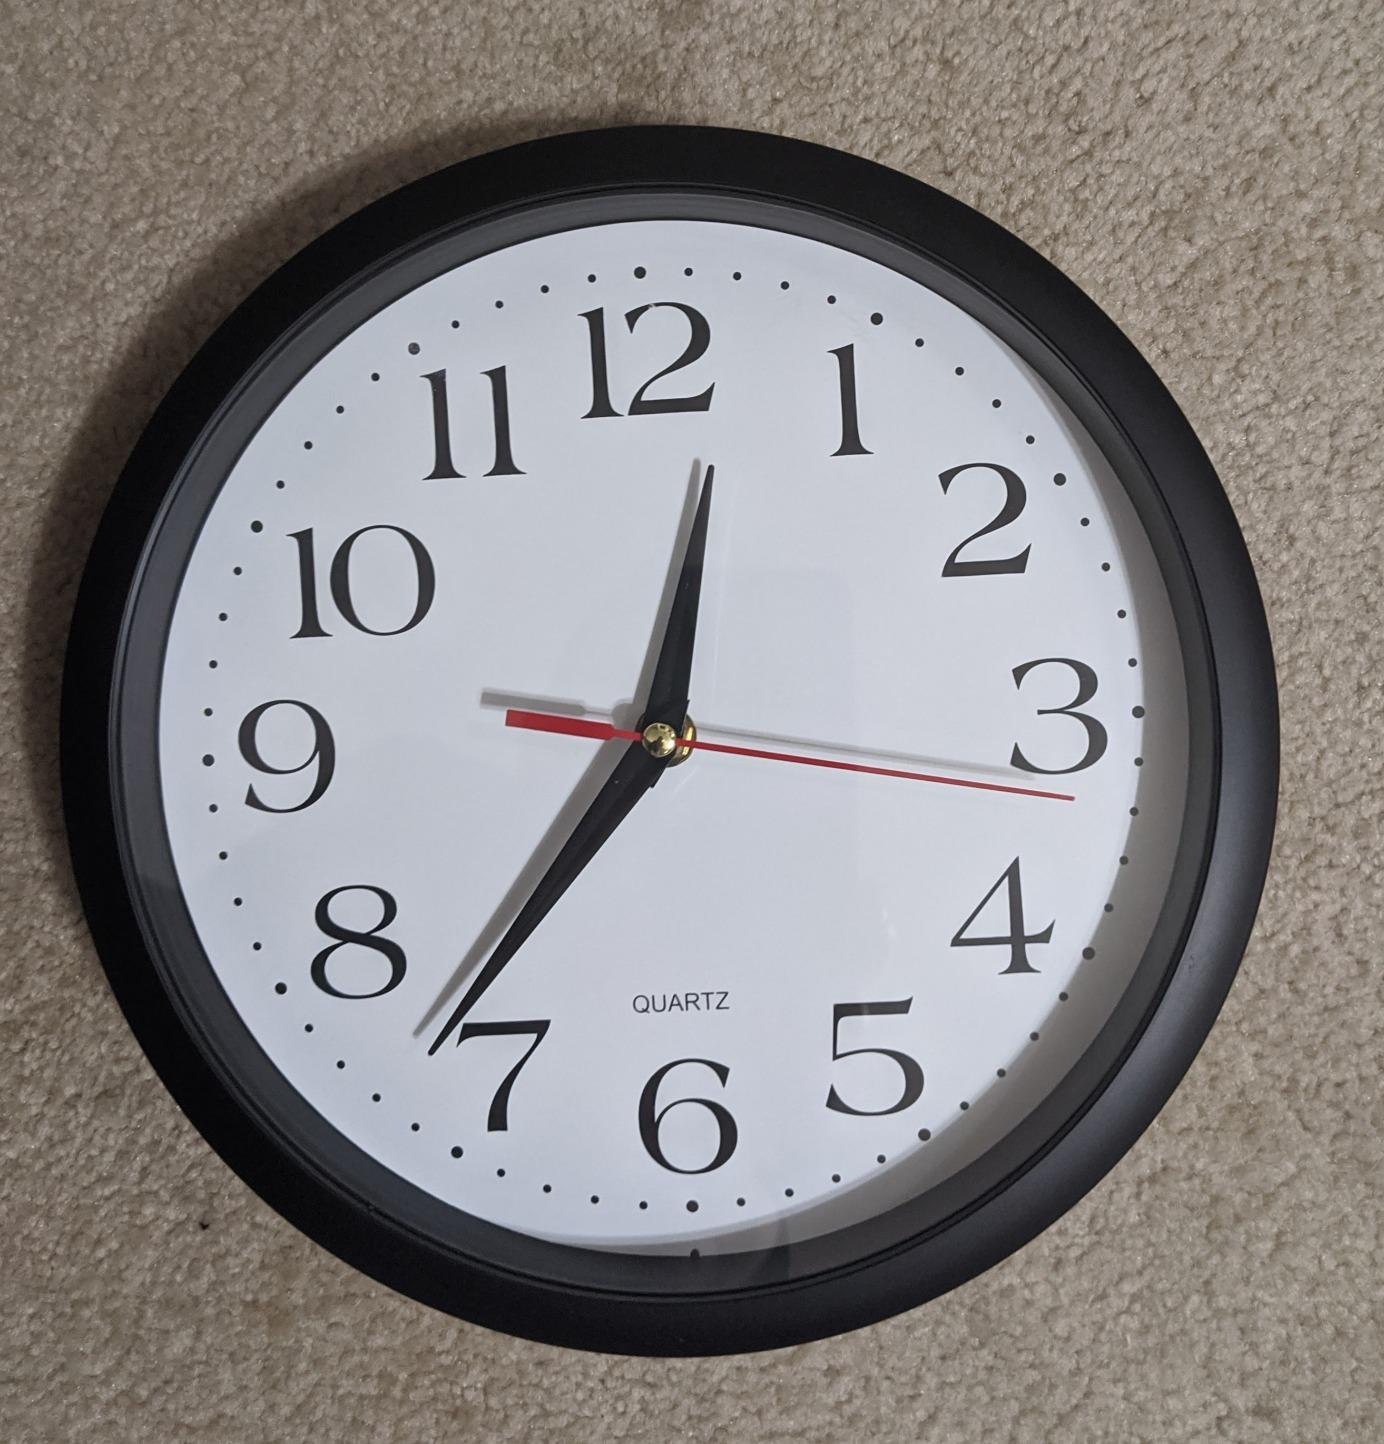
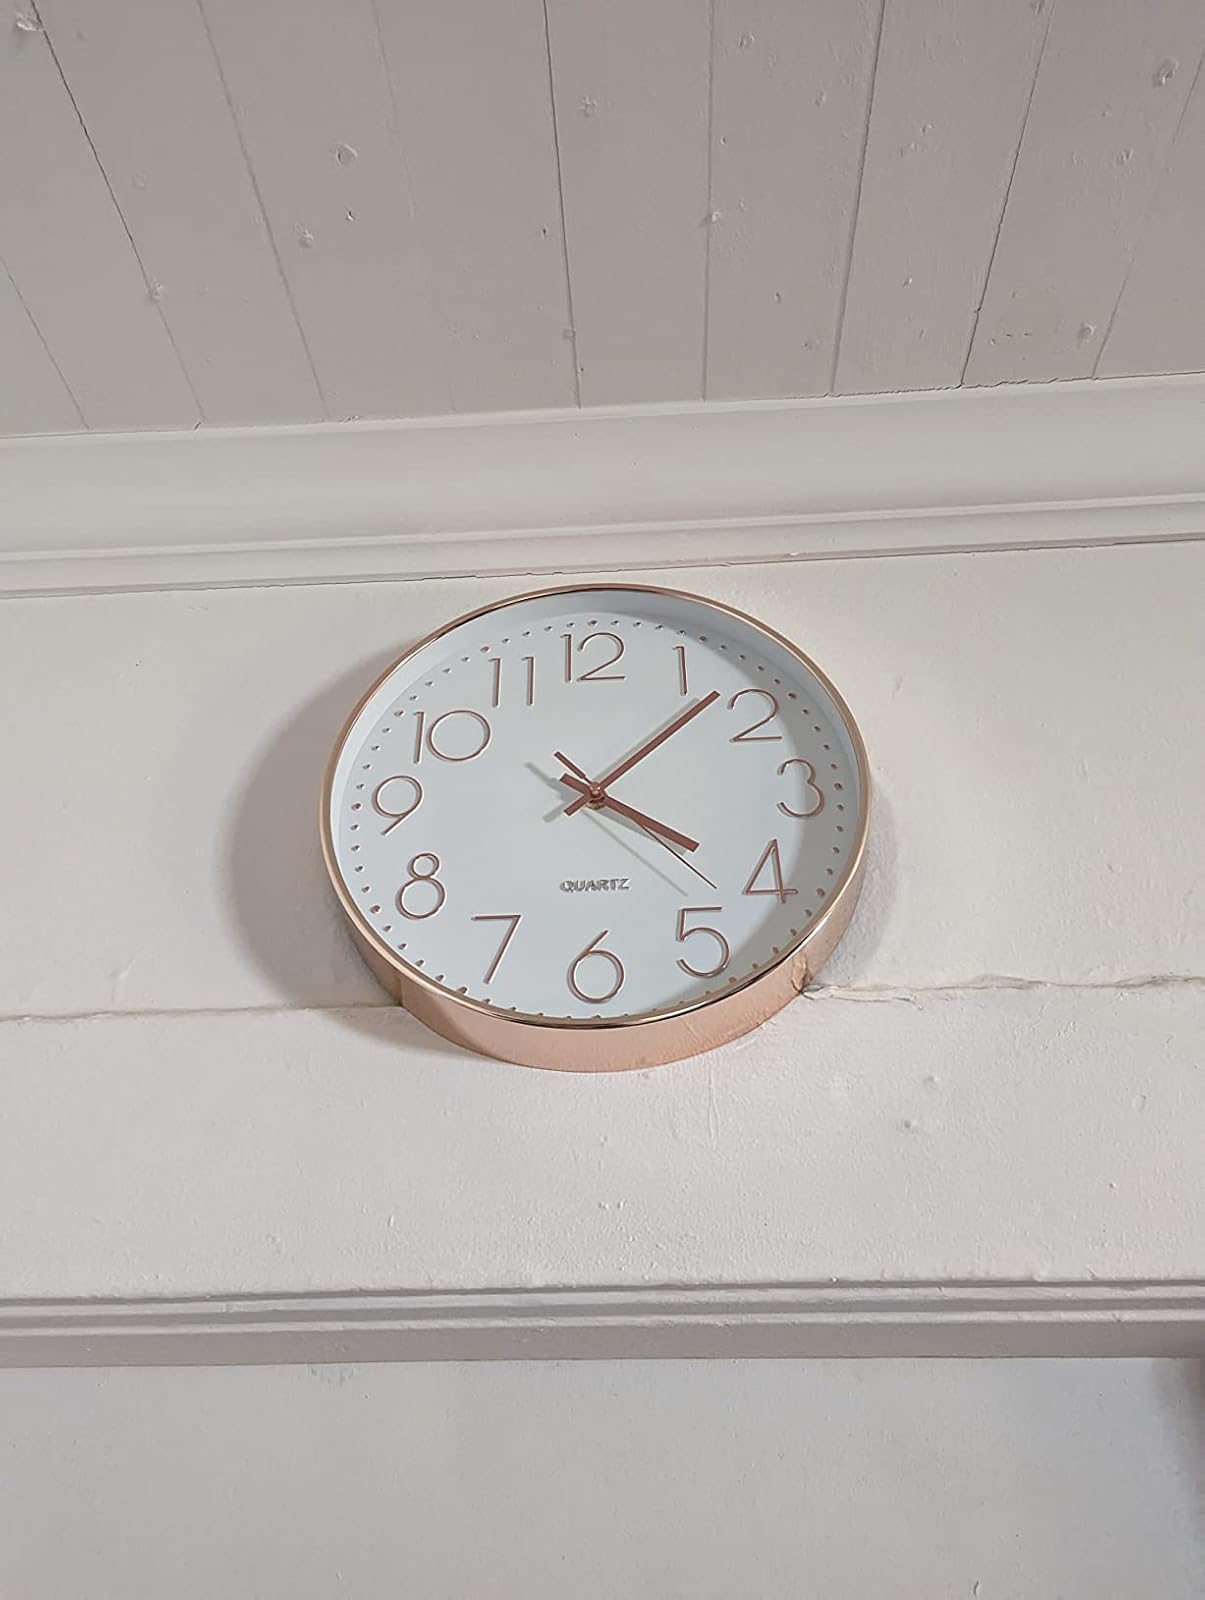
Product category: clock
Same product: no